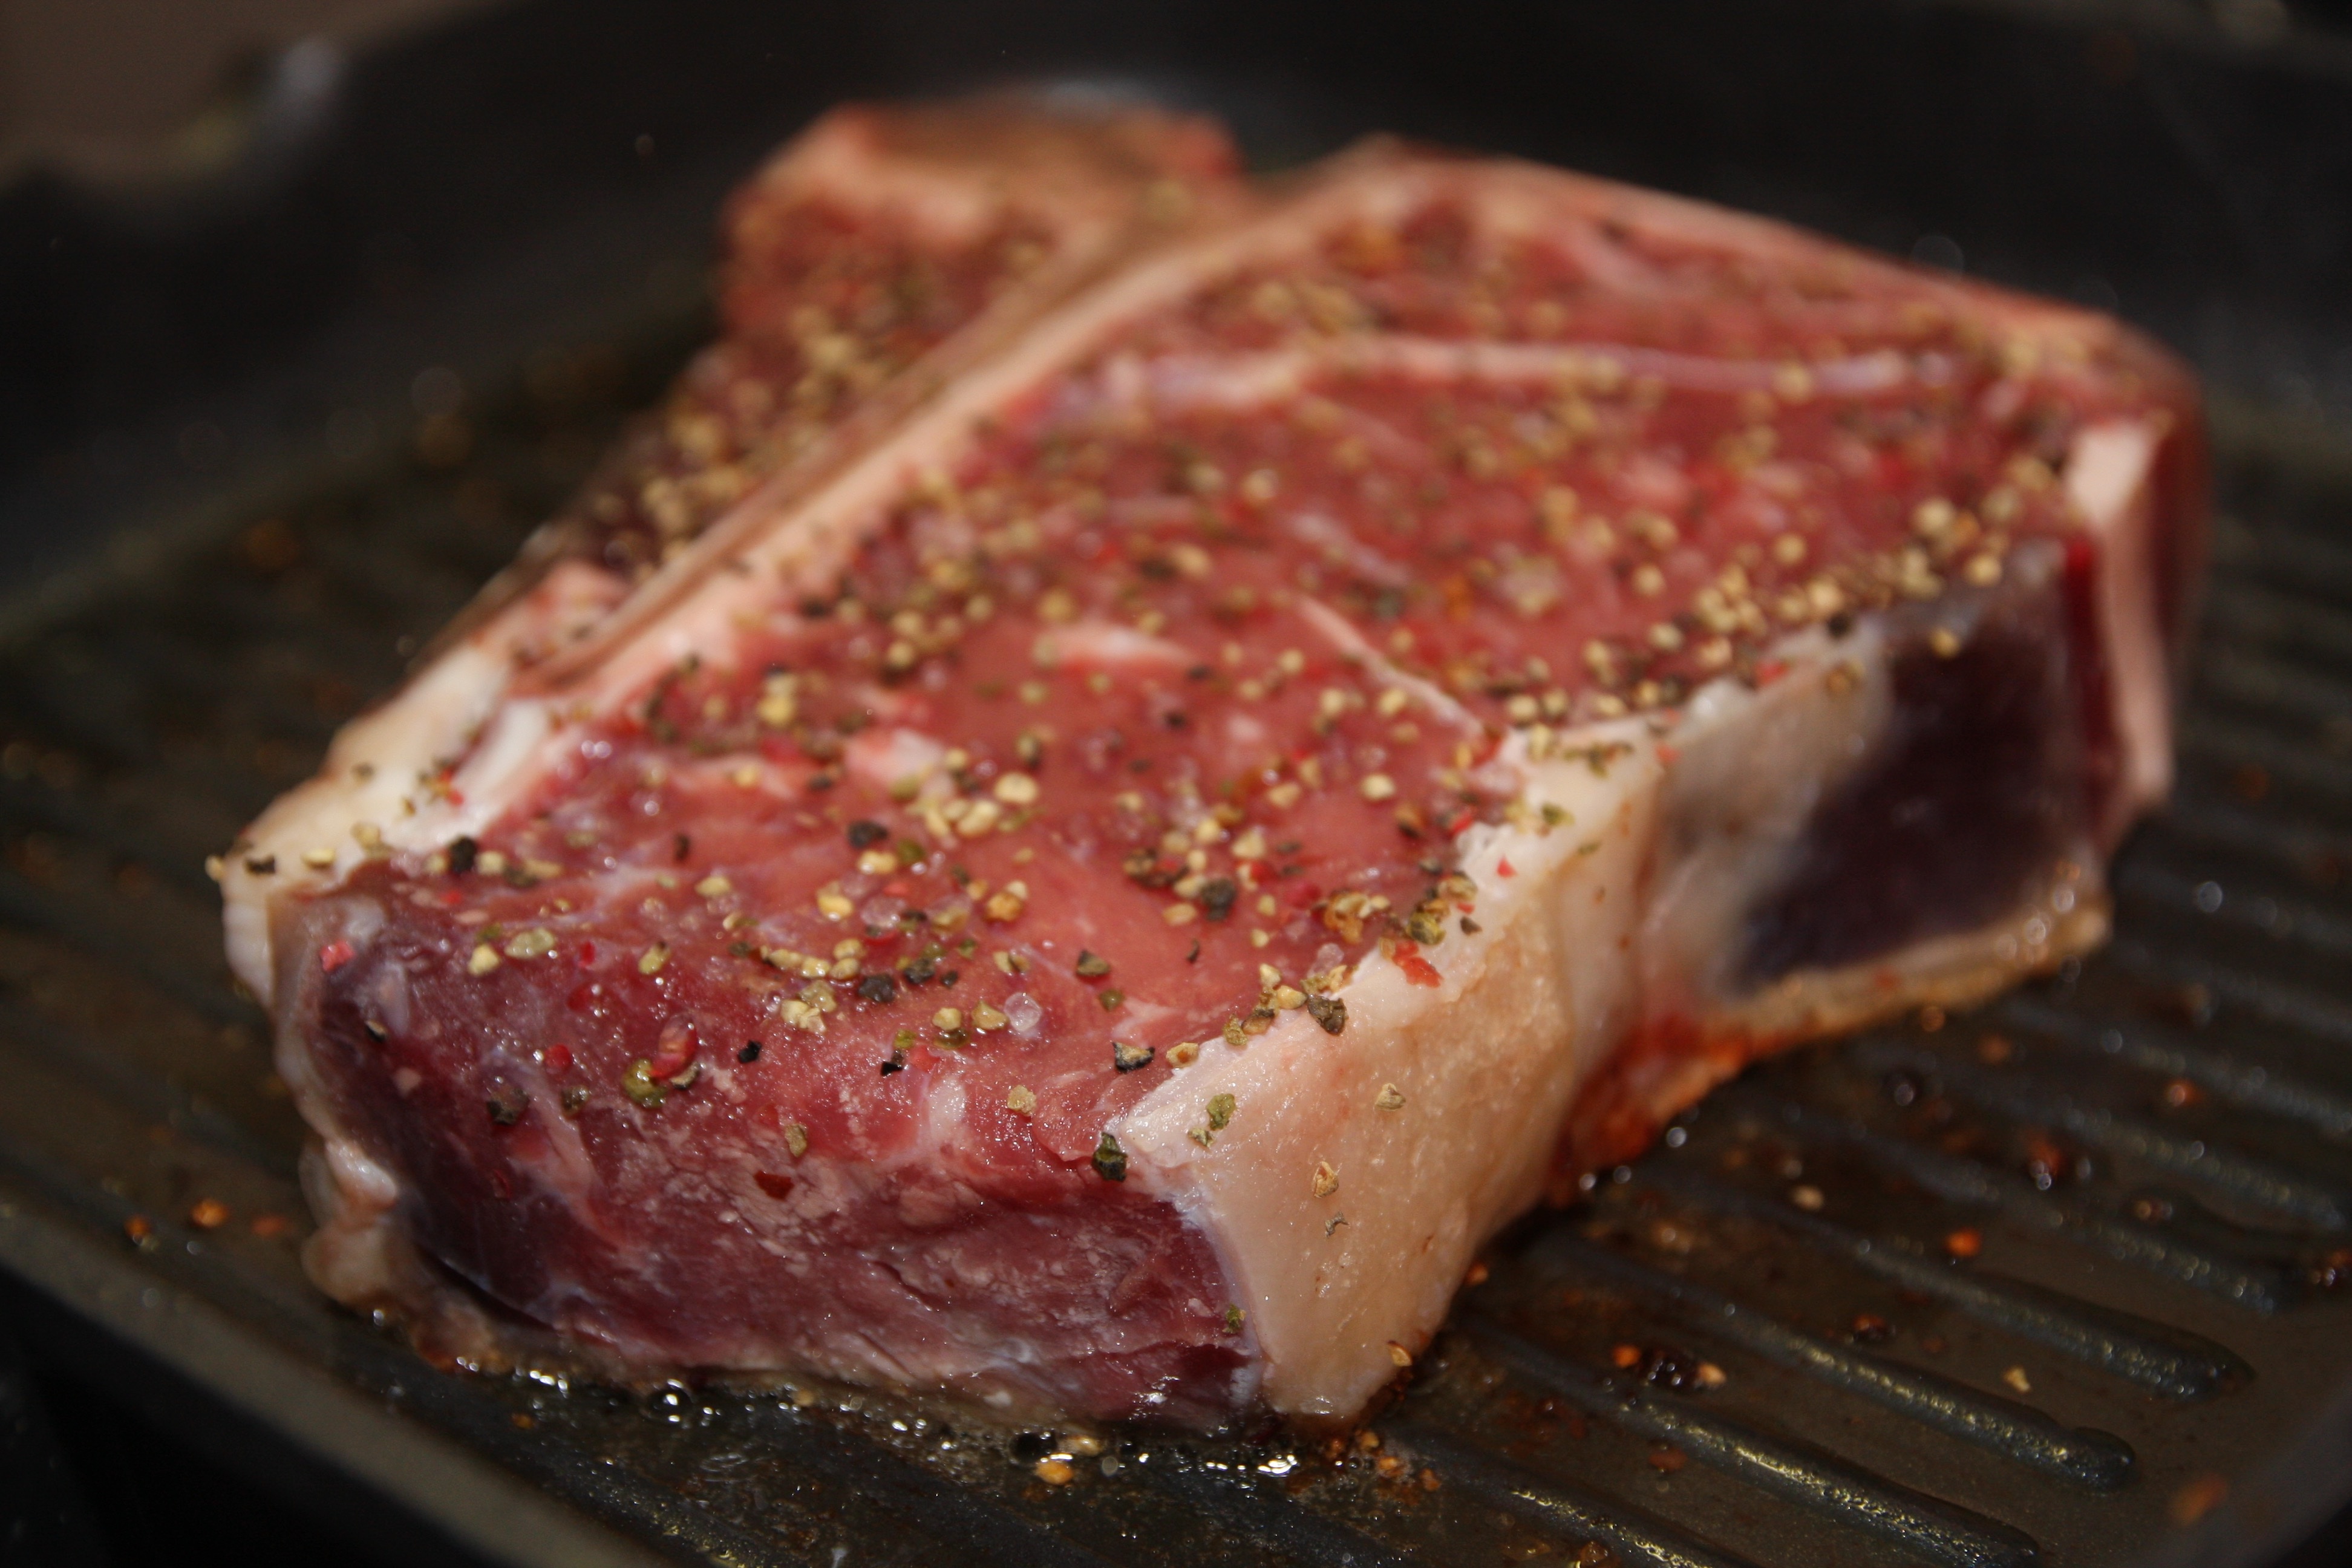
dish, food, meat, barbecue, steak, roasting, marinated, red meat, rib eye steak, porterhouse, roast beef, animal source foods, kobe beef, sirloin steak, brisket, lamb and mutton, carne asada